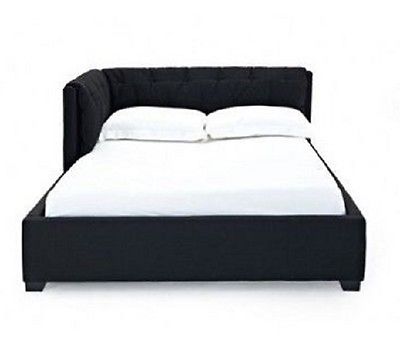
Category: sofa